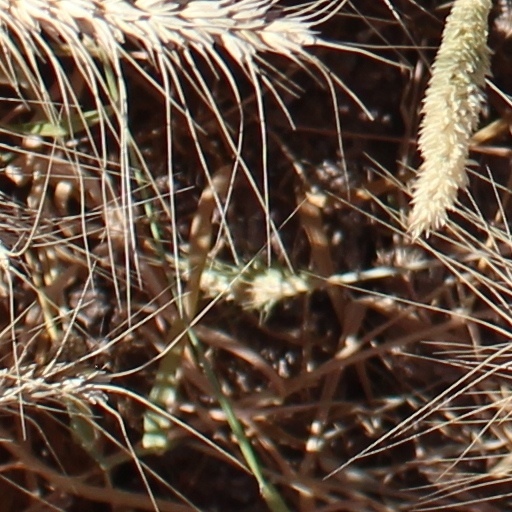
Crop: wheat